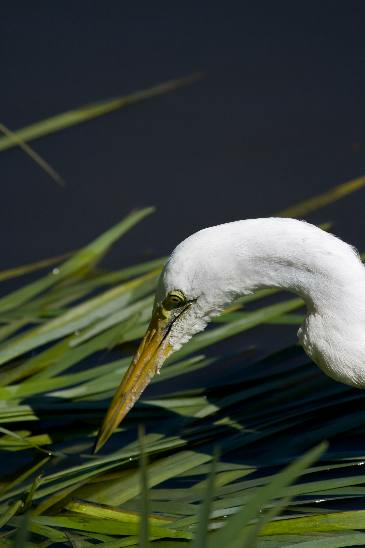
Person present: No